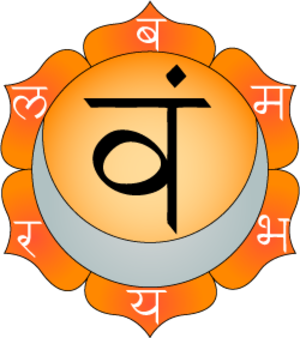
Svadhishthana est le deuxième des sept chakra majeurs du tantrisme hindou et plus particulièrement du Haṭhayoga.